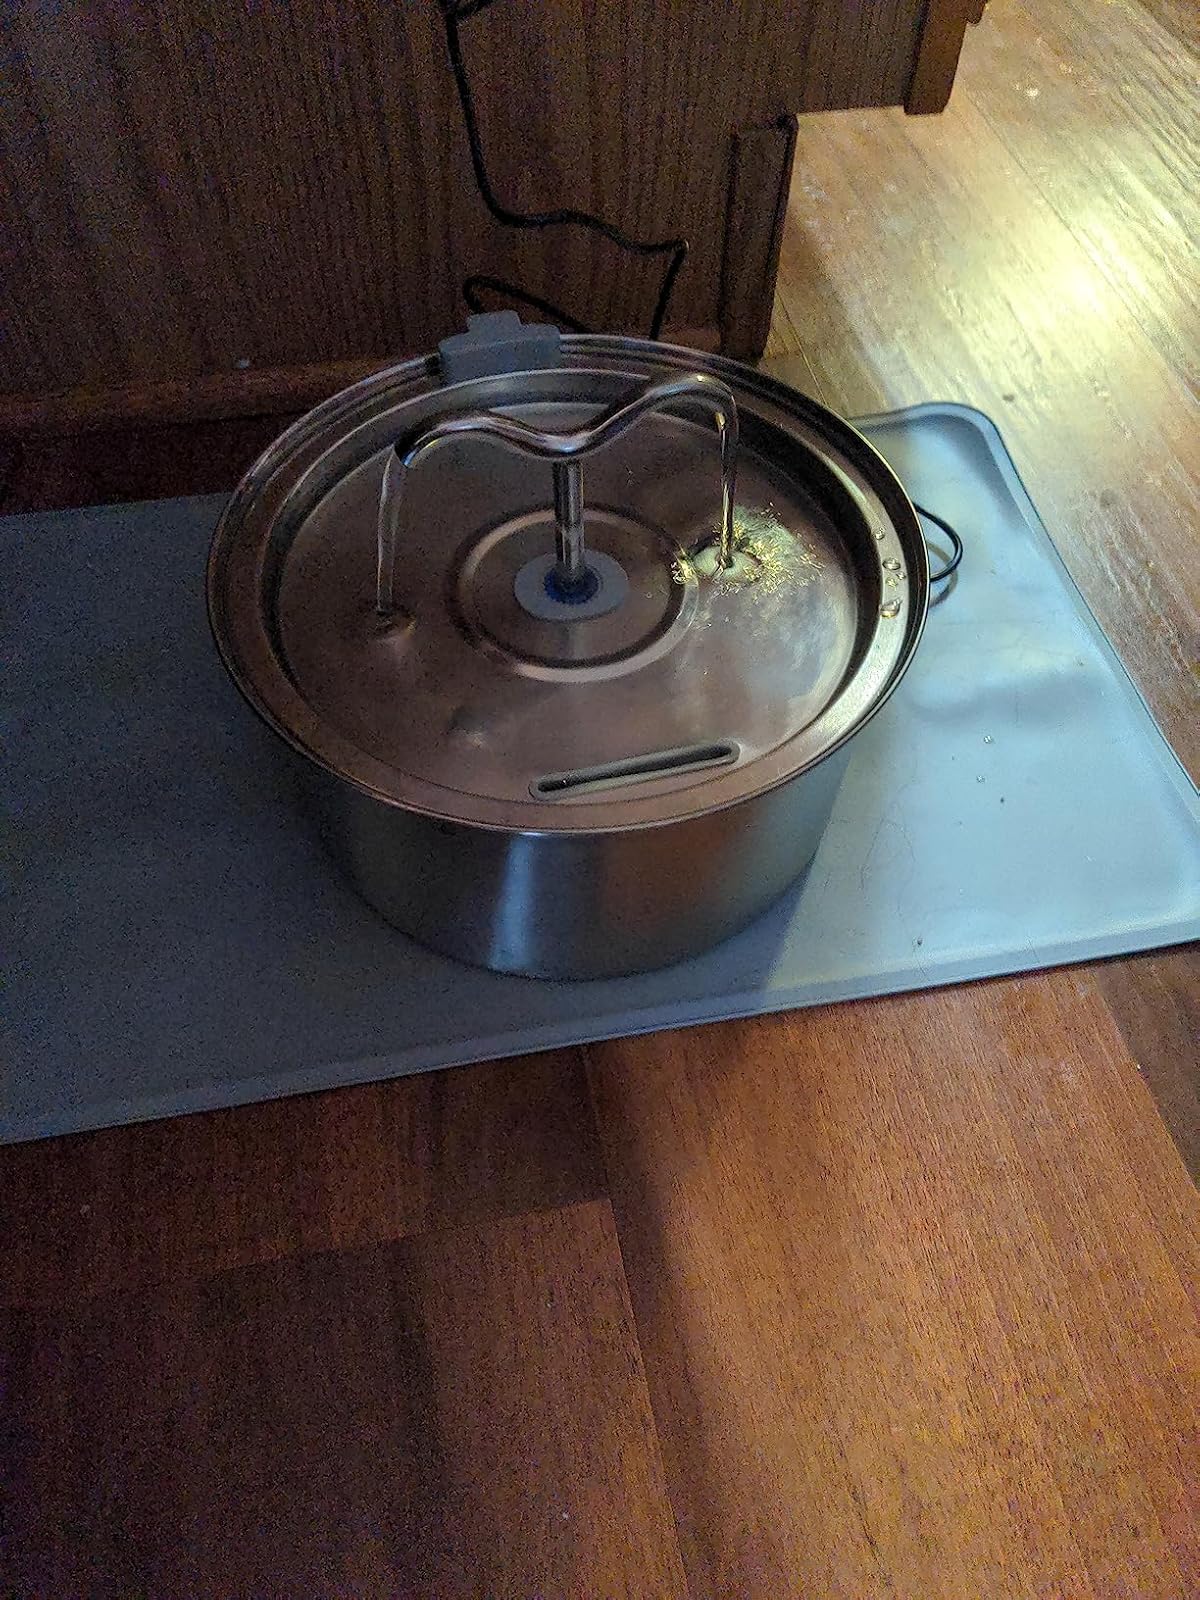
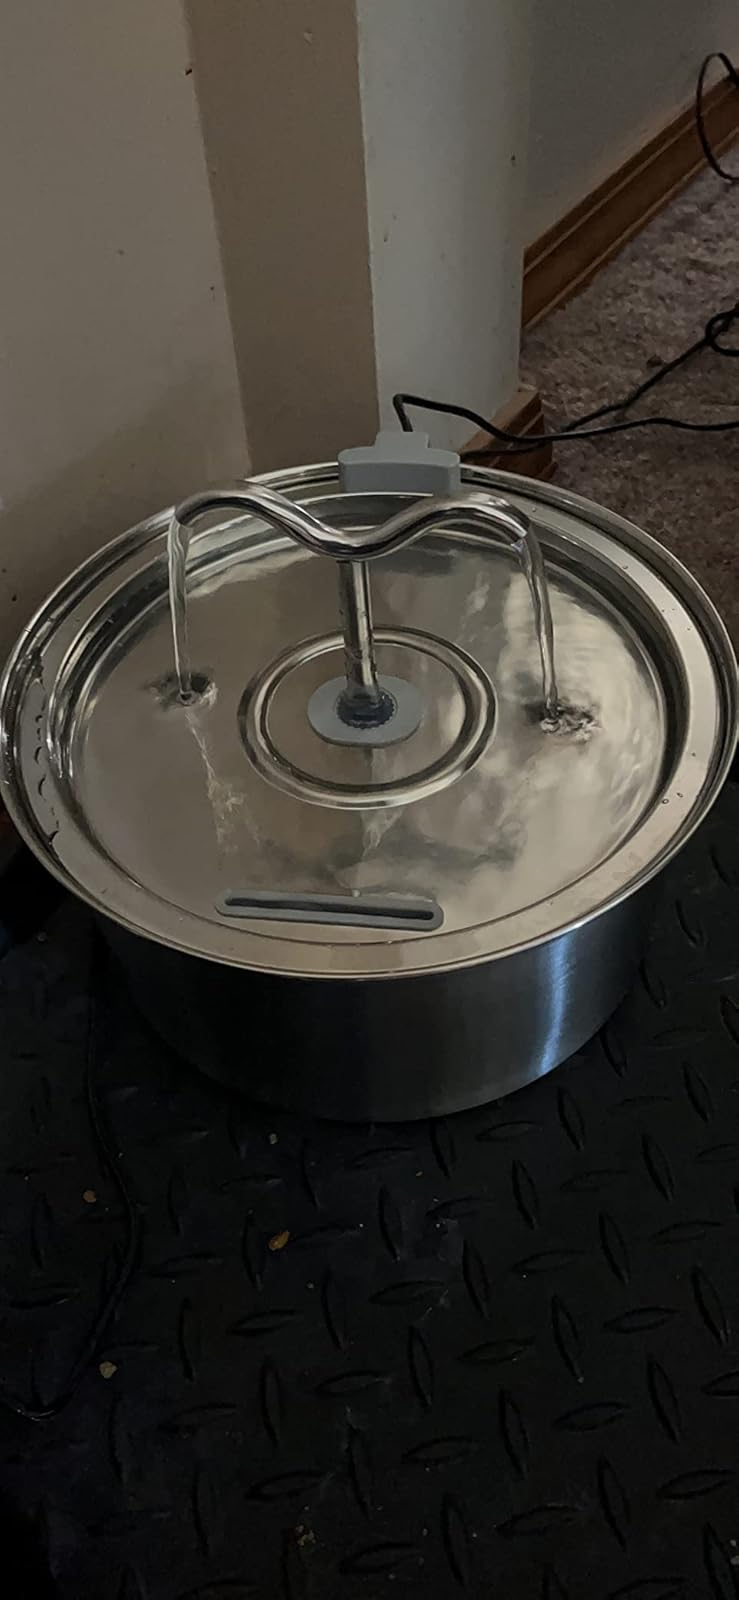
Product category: items_bowl
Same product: yes